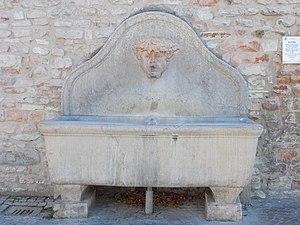
La fontaine du ""Mascherone"""
Fermignano est une commune italienne d'environ 8 400 habitants, située dans la province de Pesaro et Urbino, dans la région des Marches, en Italie centrale.